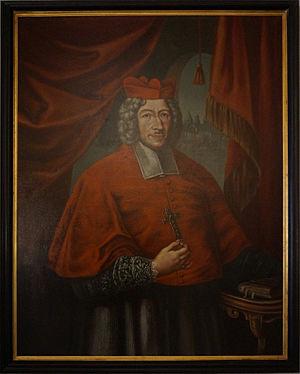
Présenté au musée diocésain.
Johannes Philipp von Lamberg est un cardinal autrichien de la fin du XVIIᵉ et du début du XVIIIᵉ siècle. Il est l'oncle du cardinal Joseph Dominicus von Lamberg.